Bland Group

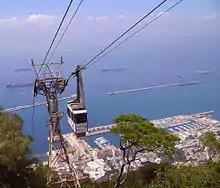
The Gibraltar Cable Car, 2008

The Bland Group was affected by the deterioration of relations between Spain and Gibraltar, particularly the closure of the land border in June 1969. Throughout the 1970s, the firm made efforts to diversify into the wider transportation and tourism sectors. Investment in overseas ventures increased as well, at the expense of its traditional ferry services; the last car ferry to be built for the Bland Group was completed in 1954. Prior to the 1960s, the Upper Rock was out of bounds to all but military personnel. To better access this area, the Bland Group secured permission from the Ministry of Defence to construct the Gibraltar Cable Car. Further access to the frontier was permitted in 1985; the public availability of this landmass has help shape both the Bland Group and the wider economy of Gibraltar itself more towards the tourism sector.